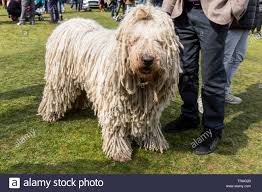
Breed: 318-n000115-komondor